Mauro Facci

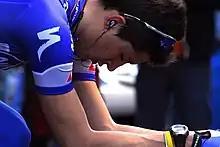

Mauro Facci (born 11 May 1982 in Vicenza) is a former Italian professional road bicycle racer, who competed between 2002 and 2010.